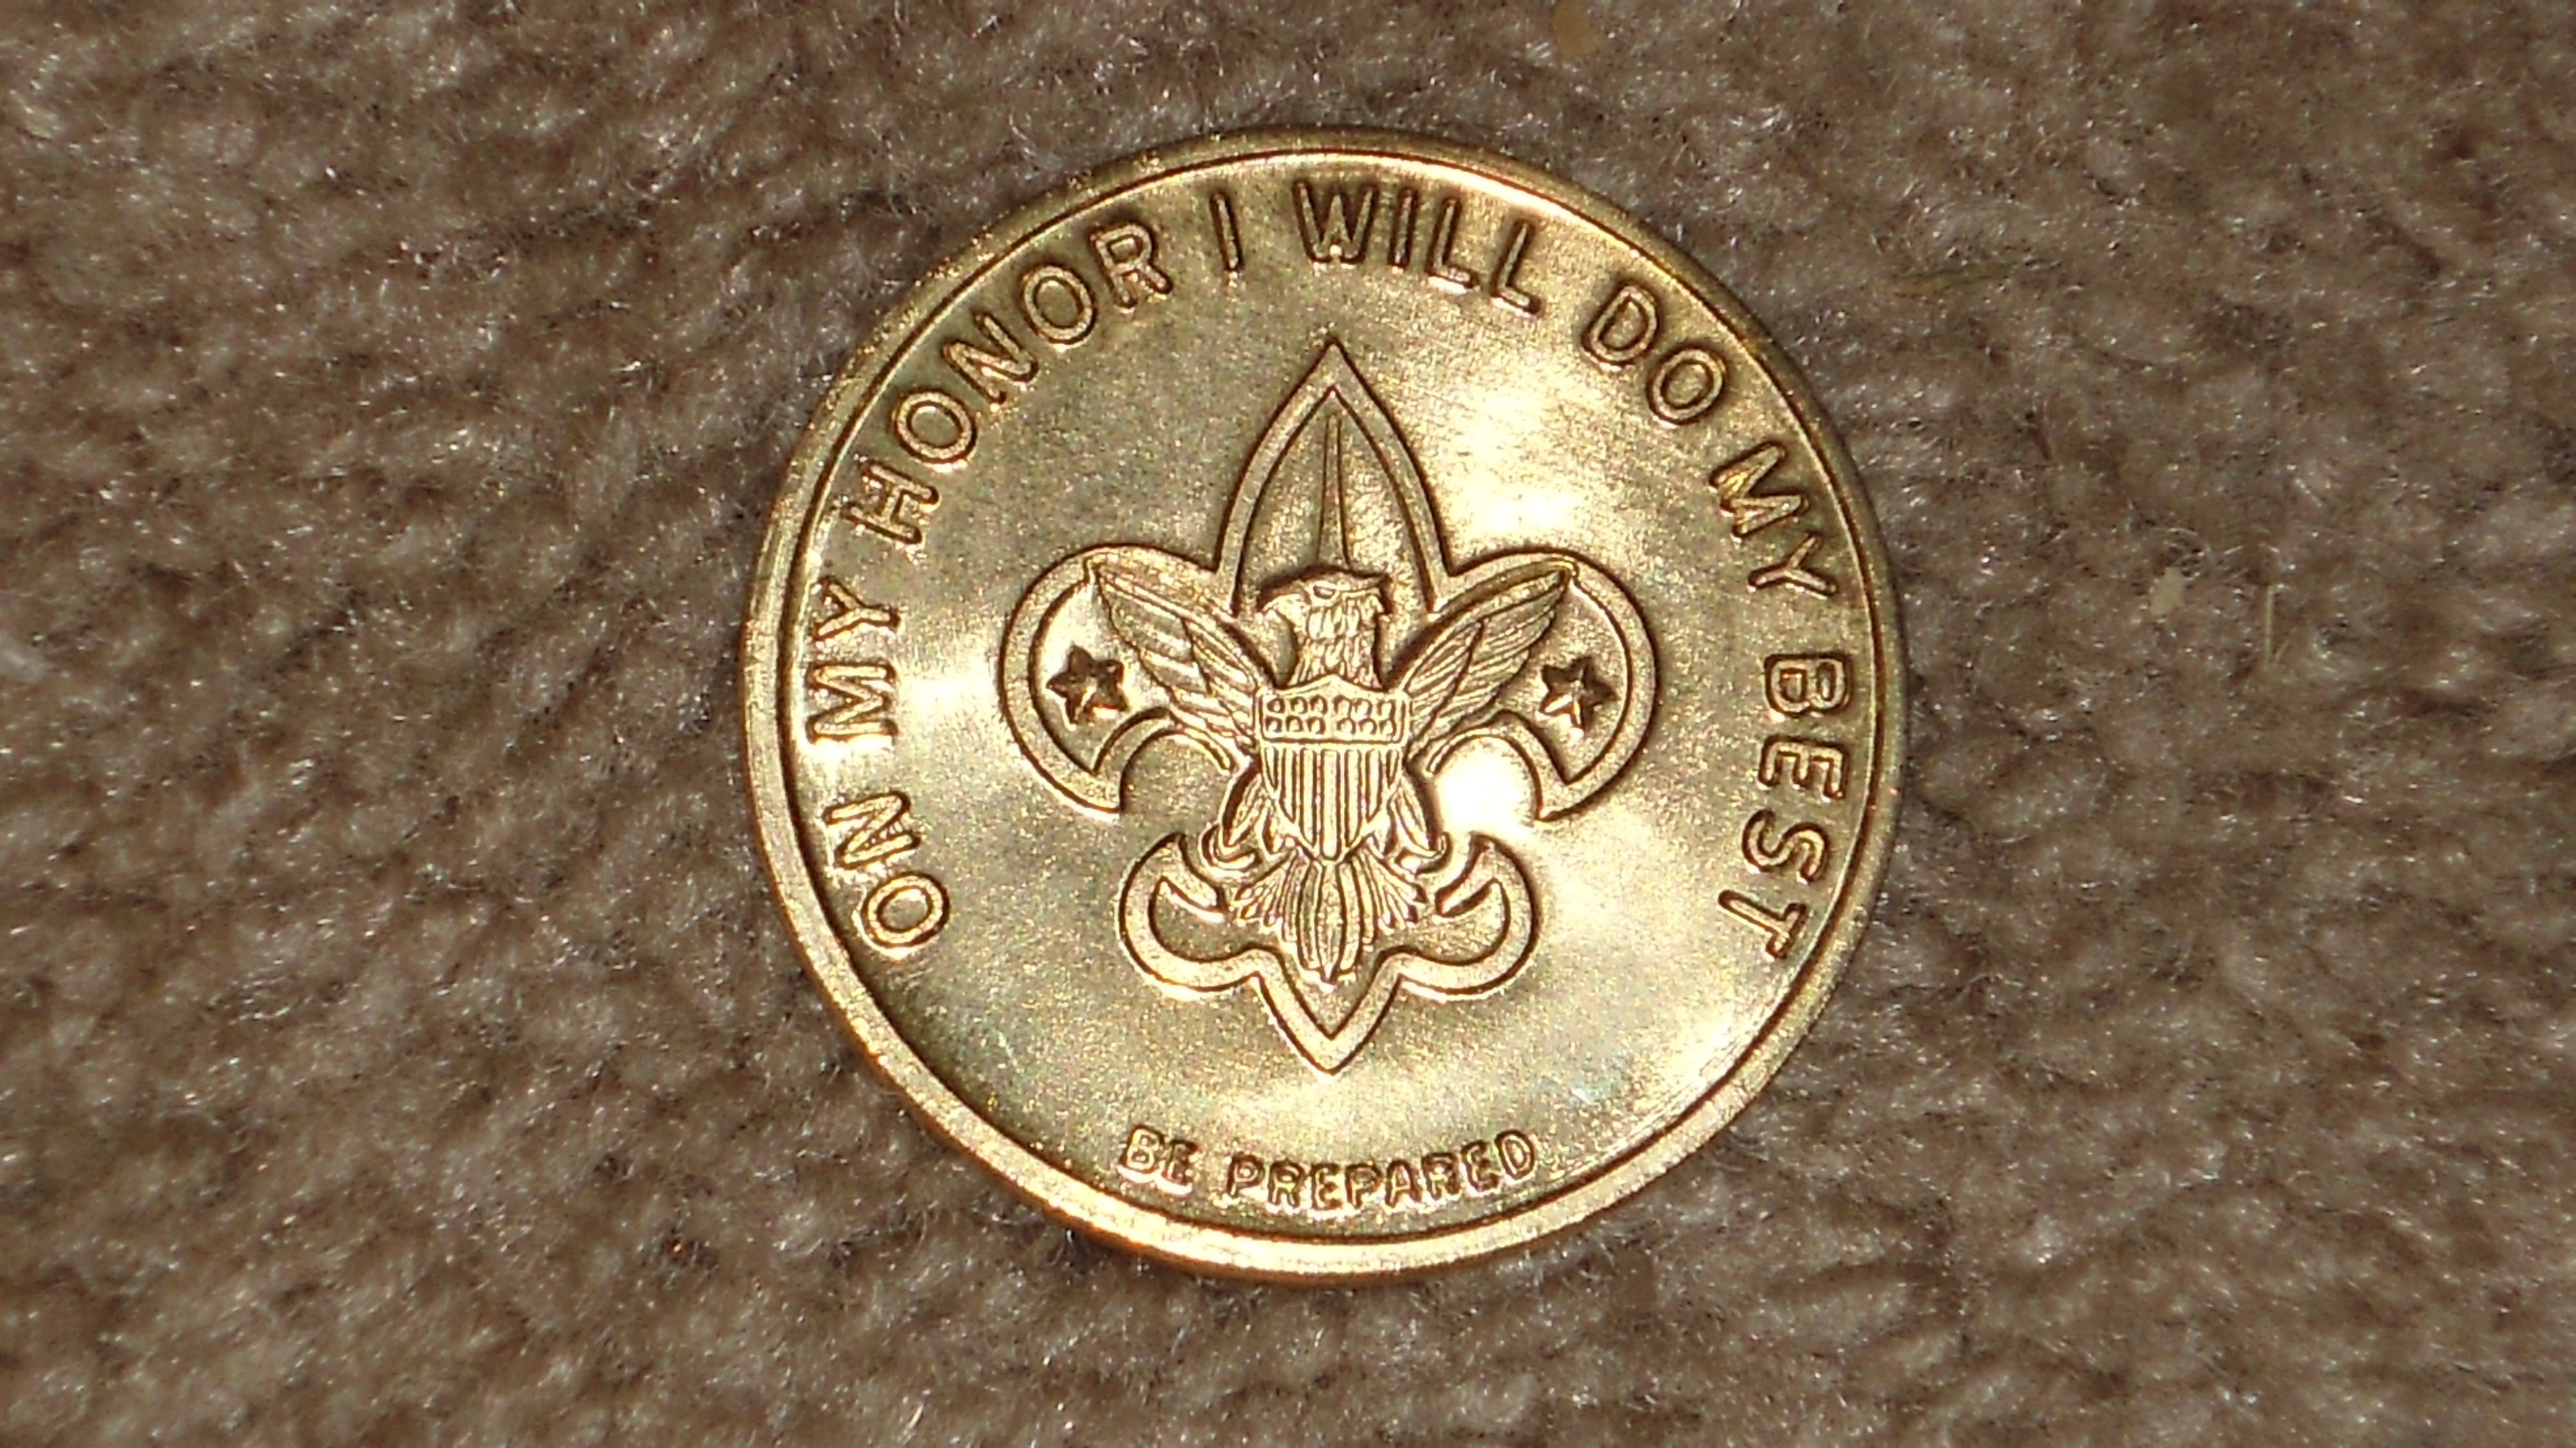
money, gold, silver, currency, coin, medal, award, fashion accessory, boy scout, be prepared, do my best, flower of the lily